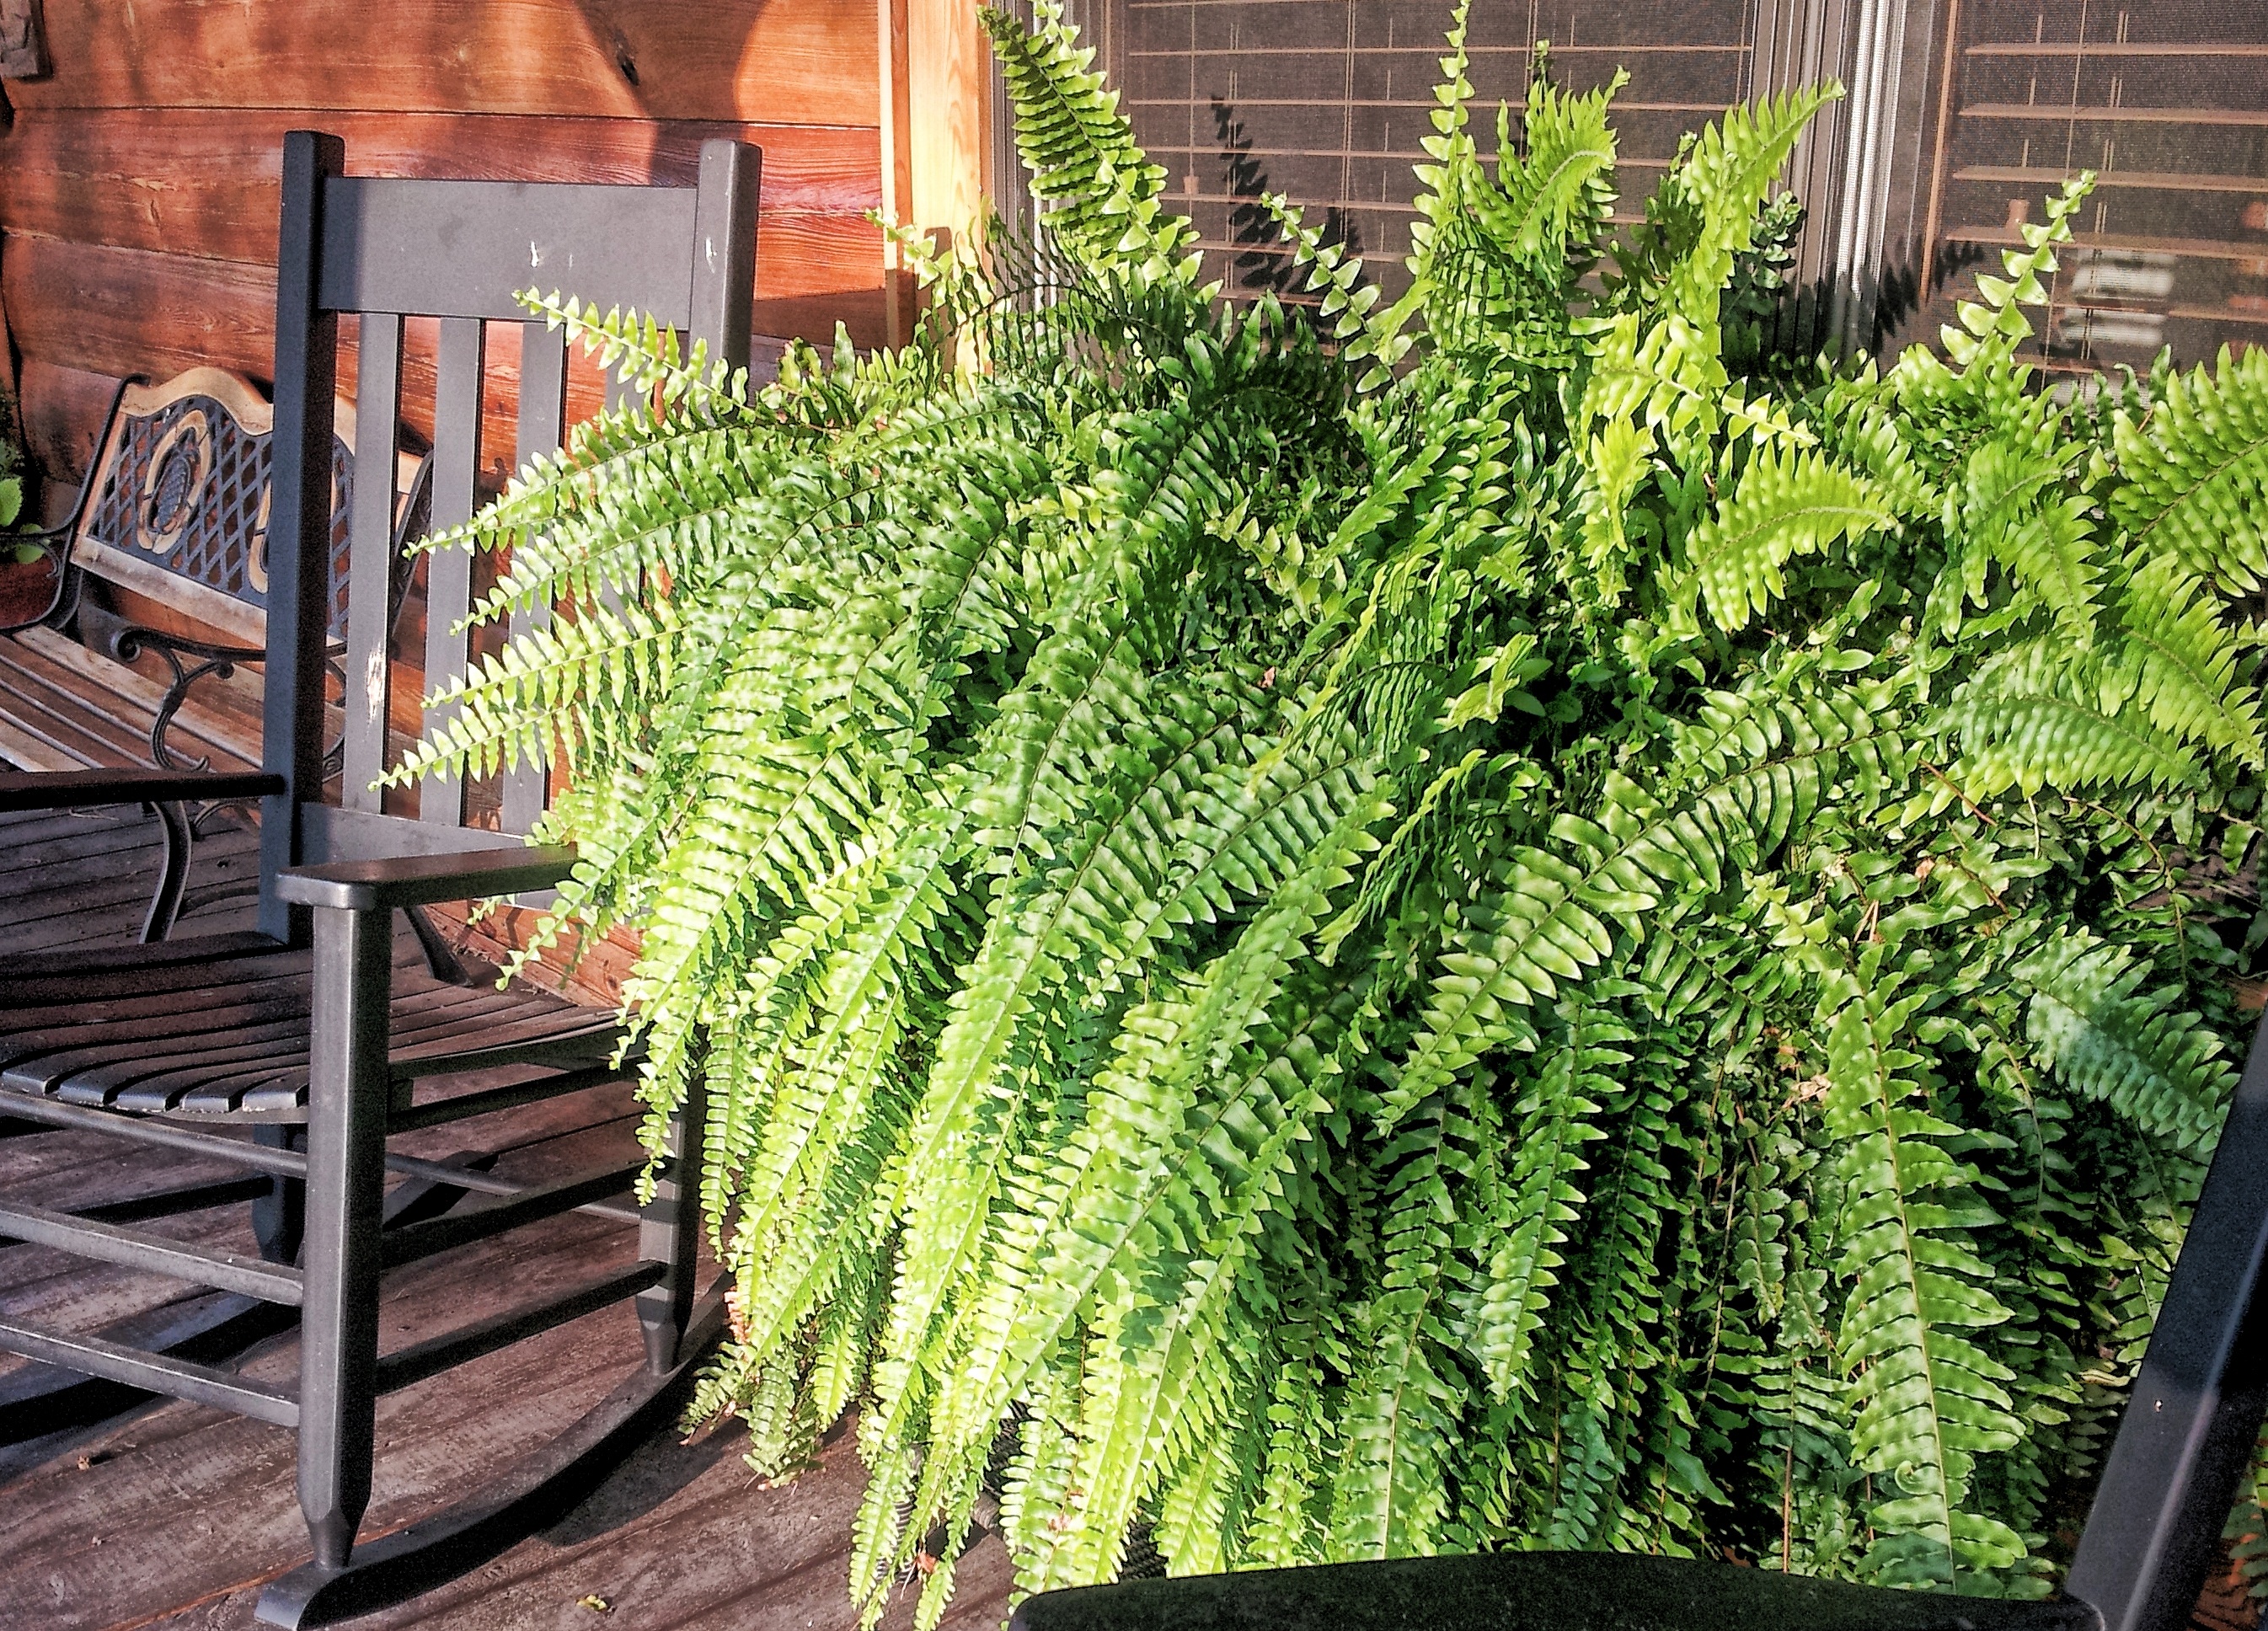
nature, rock, plant, farm, leaf, flower, chair, country, porch, summer, travel, log, relax, cabin, soil, botany, rest, garden, lifestyle, fern, greenery, farm house, relaxing, outdoors, relaxation, rocking chair, resting, grass family, land plant, ferns and horsetails, arecales, vascular plant, ostrich fern